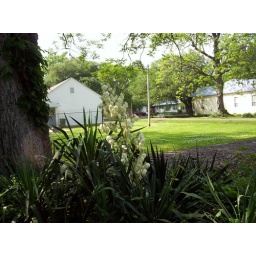
flowers on the spikey plant by the tree early May 2007